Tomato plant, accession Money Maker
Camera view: tilt-top (135 deg); turntable rotation: 0 degrees
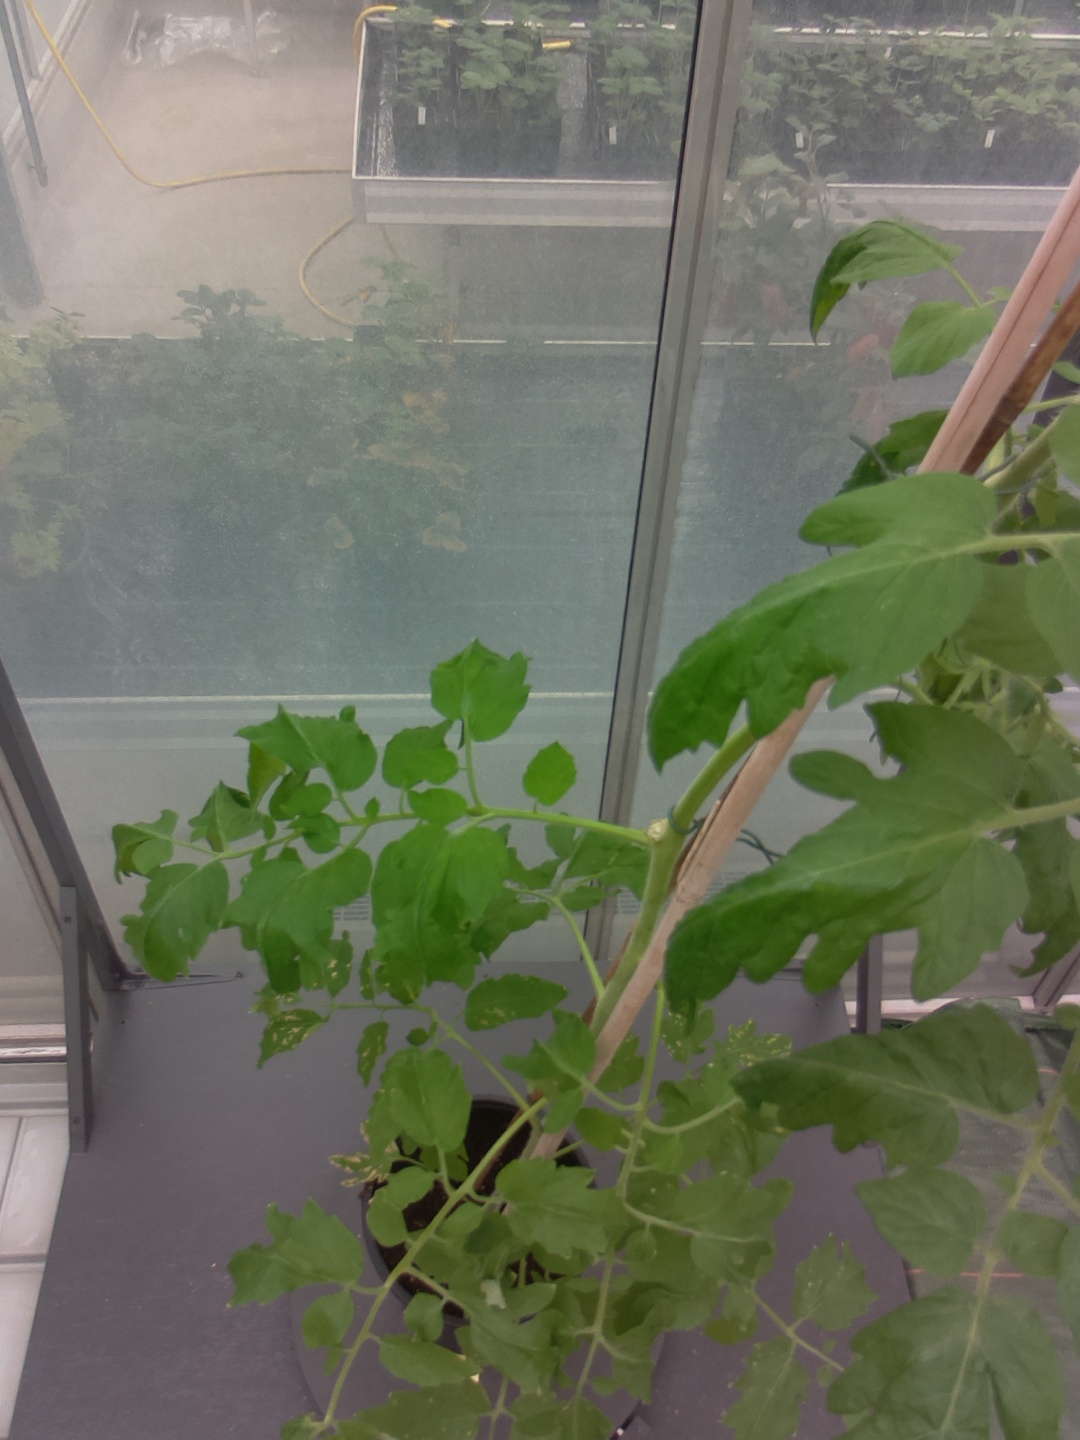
BBCH growth stage 70: Fruits at the main stem or branches visibles